David Niven

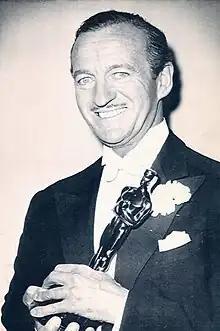
Host/Best Actor, 1959

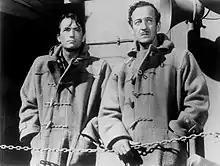
Niven and Gregory Peck in "The Guns of Navarone" (1961)

Niven is the only person to win an Academy Award at the ceremony he was hosting. He won the 1959 Academy Award for Best Actor for his role as Major David Angus Pollock in "Separate Tables", his only nomination for an Oscar. Appearing on-screen for only 23 minutes in the film, this is the briefest performance ever to win a Best Actor Oscar. He was also a co-host of the 30th, 31st, and 46th Academy Awards ceremonies. After Niven had won the Academy Award, Goldwyn called with an invitation to his home. In Goldwyn's drawing-room, Niven noticed a picture of himself in uniform which he had sent to Goldwyn from Britain during the Second World War. In happier times with Goldwyn, he had observed this same picture sitting on Goldwyn's piano. Now years later, the picture was still in exactly the same spot. As he was looking at the picture, Goldwyn's wife Frances said, "Sam never took it down."